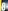
Number: 8